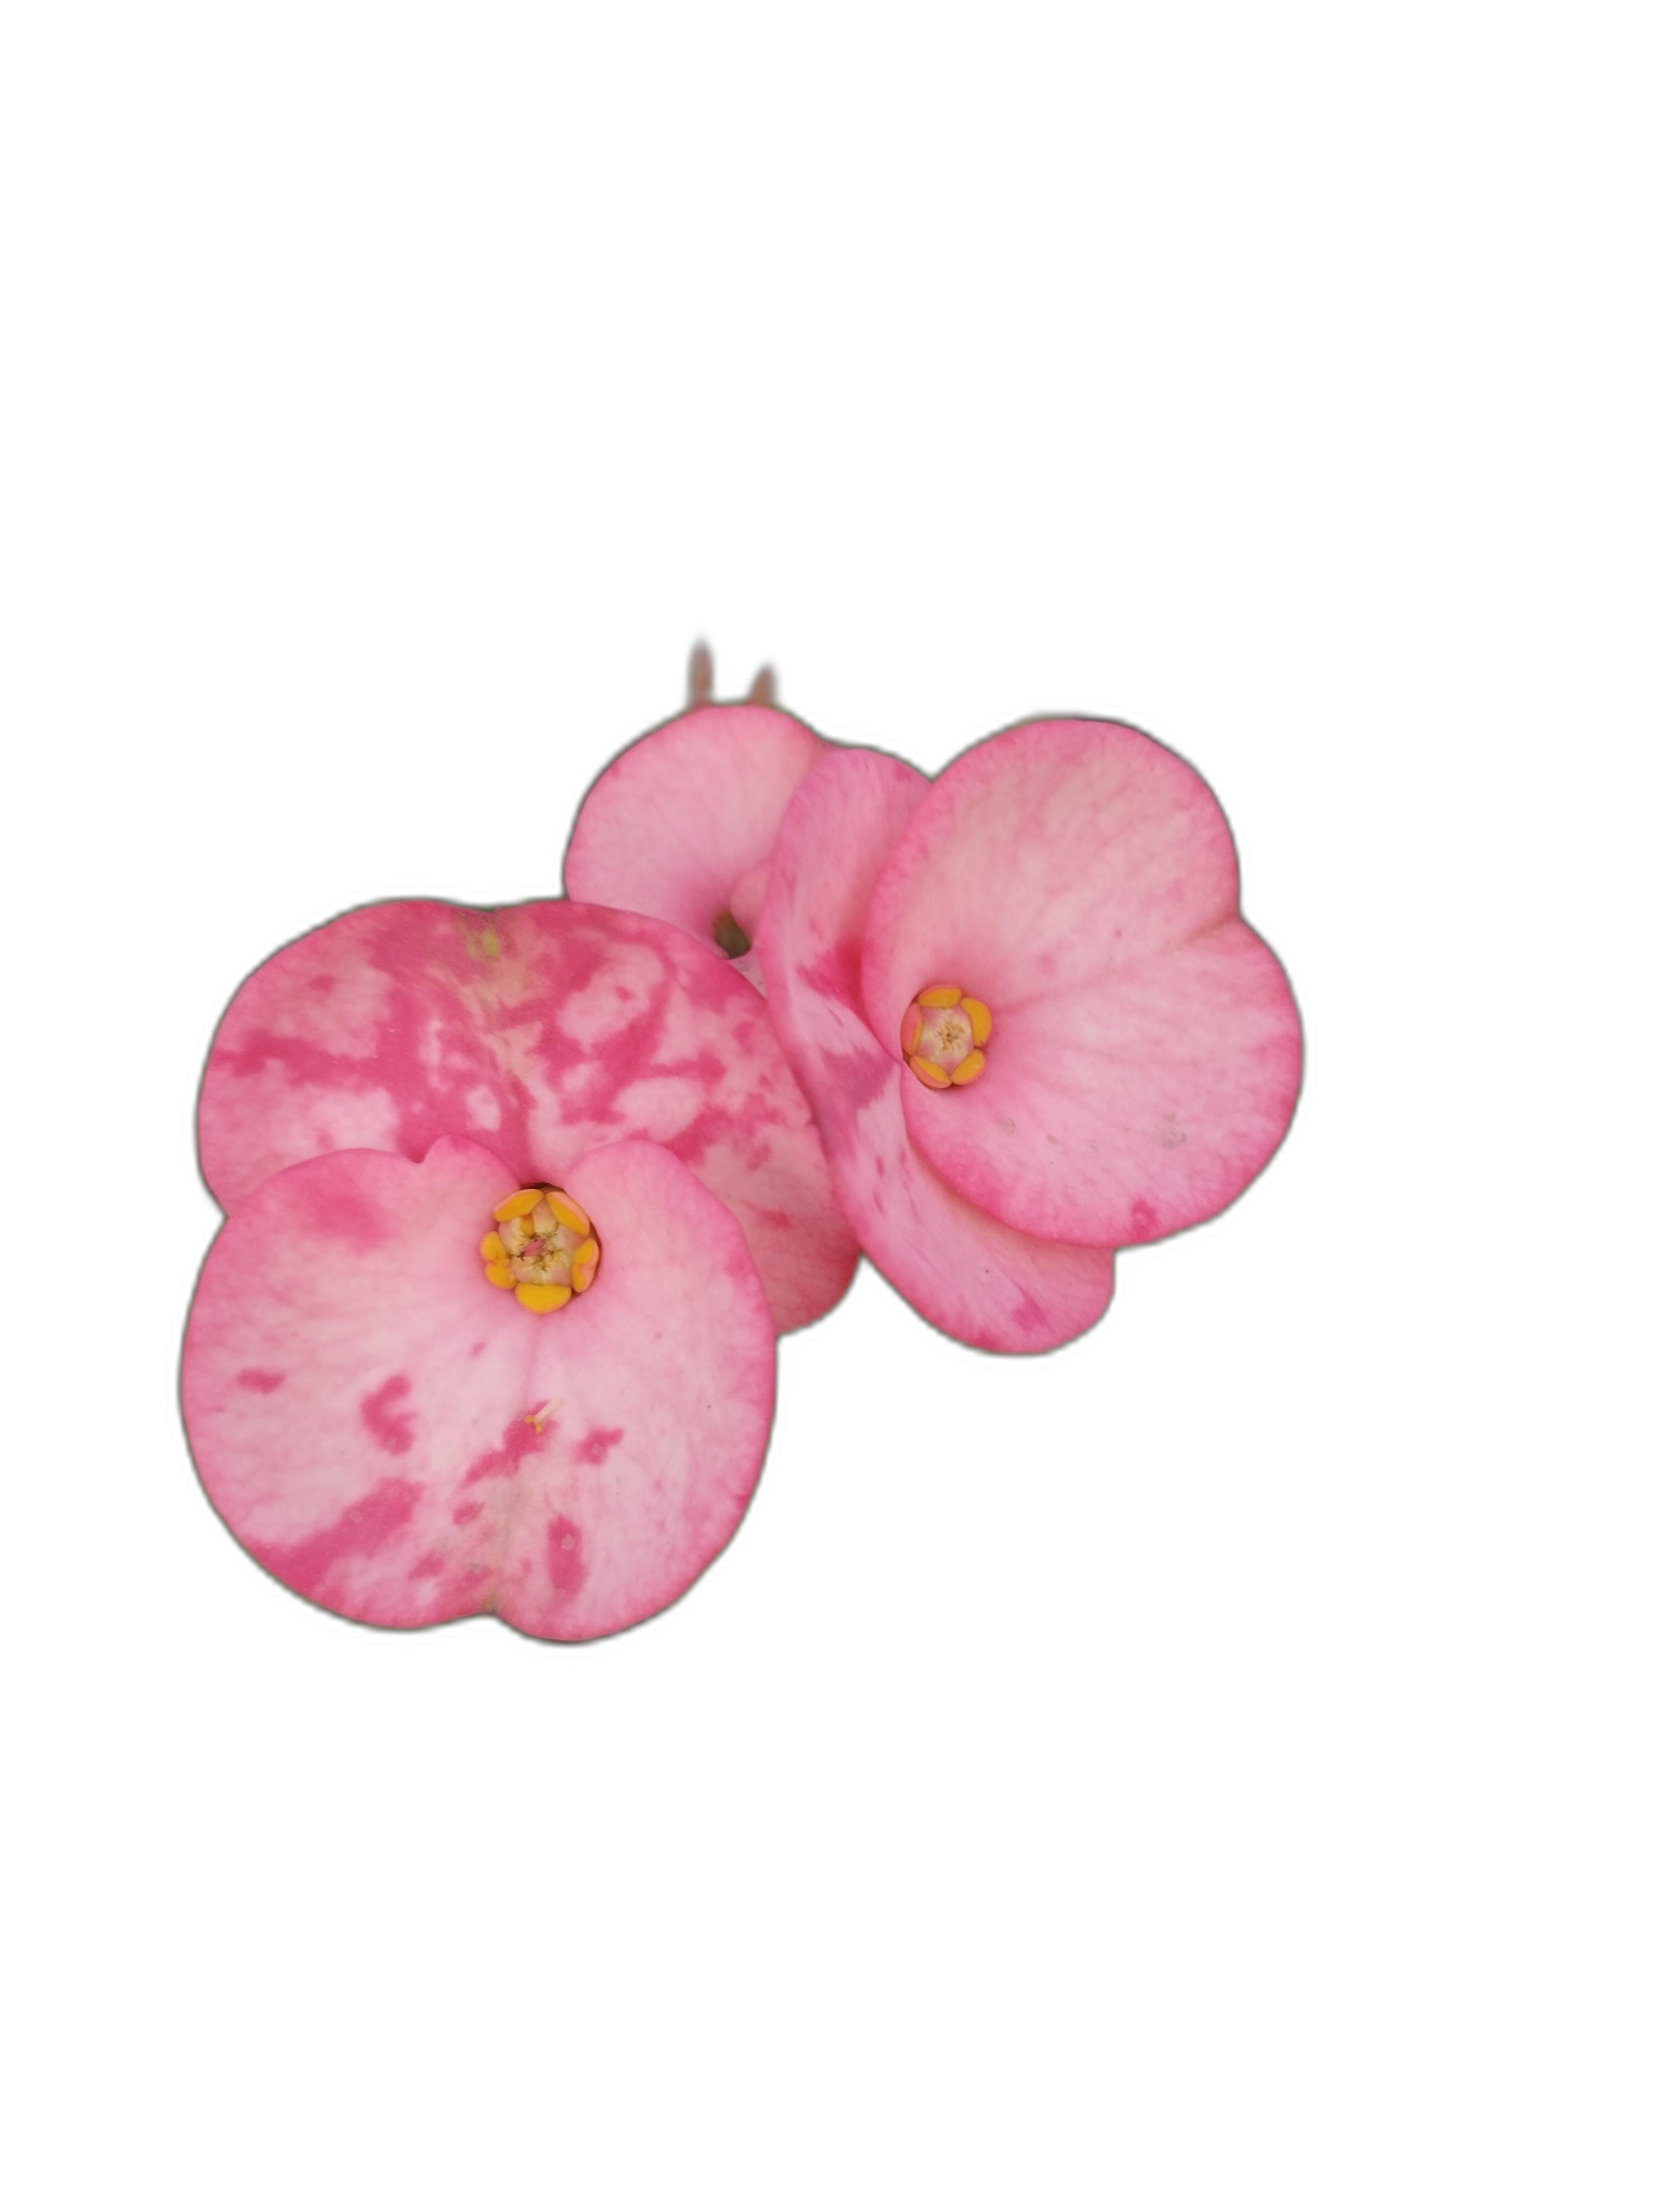
Label: Crown of thorns